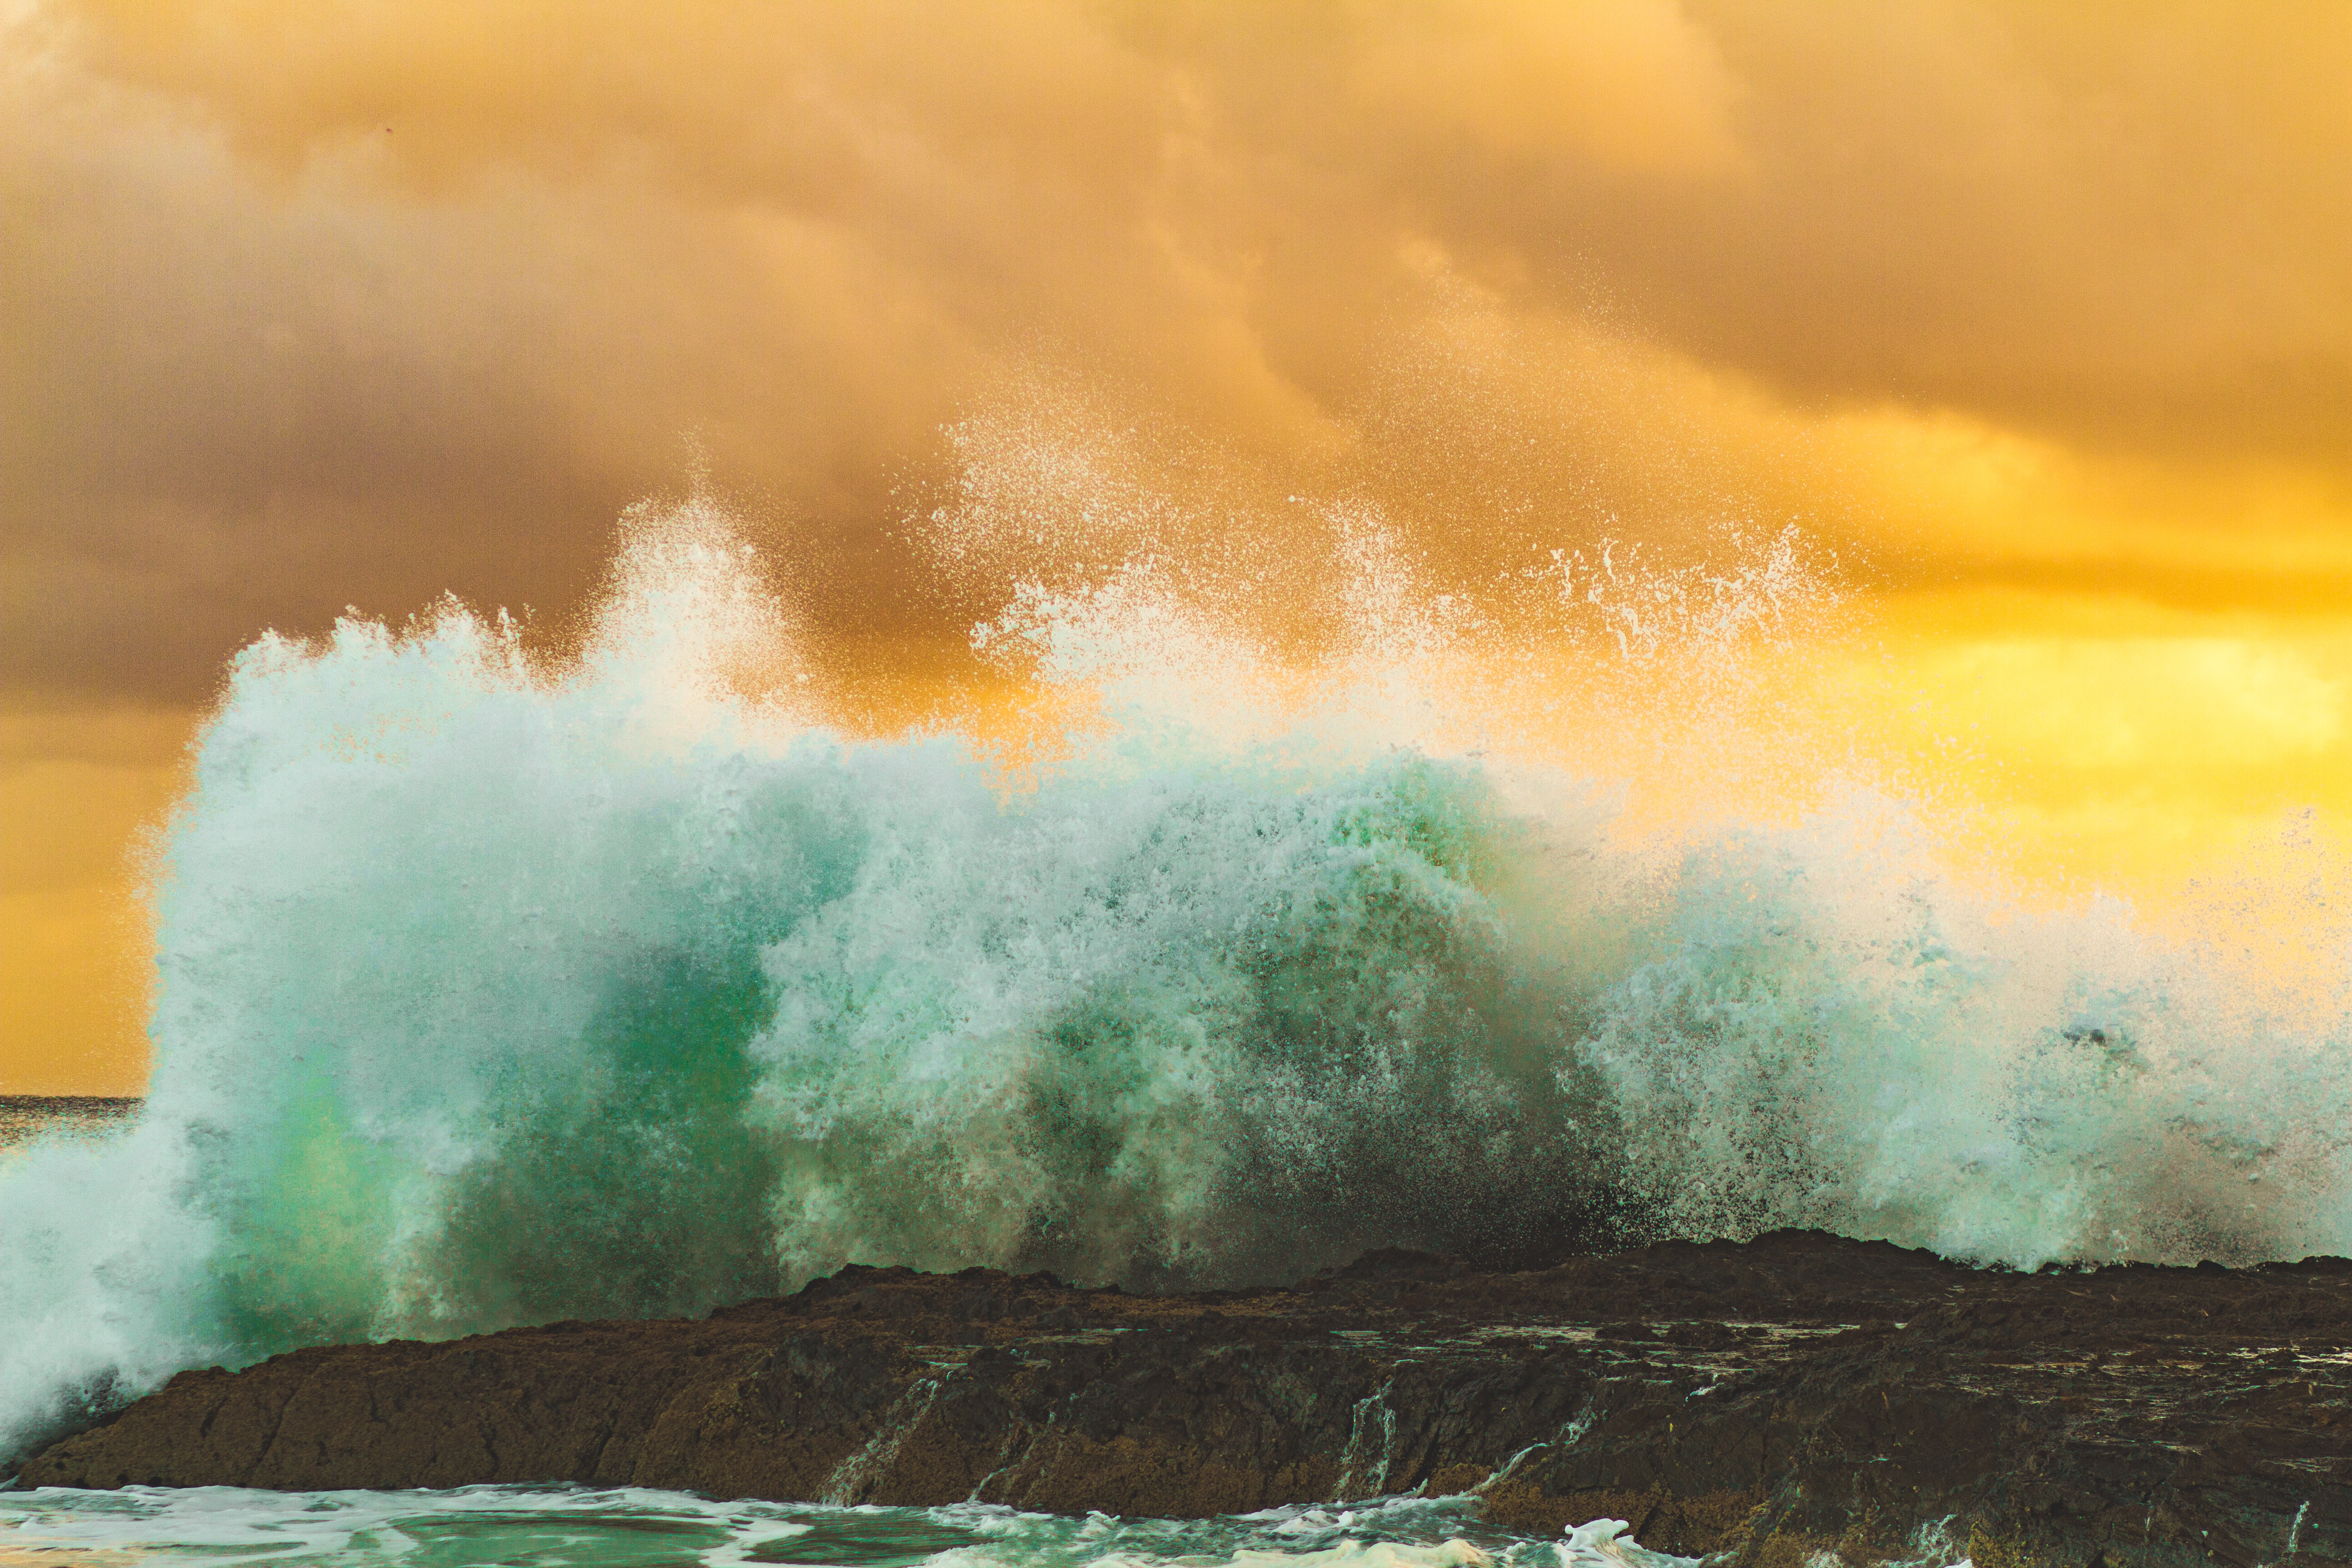
sea, water, rock, ocean, cloud, sky, sunset, mist, sunlight, morning, wave, wind, weather, watercolor paint, meteorological phenomenon, atmospheric phenomenon, wind wave